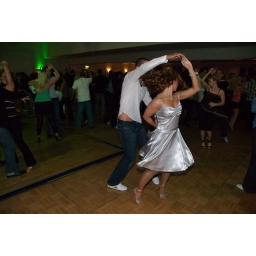
A girl in a shiny silver dress